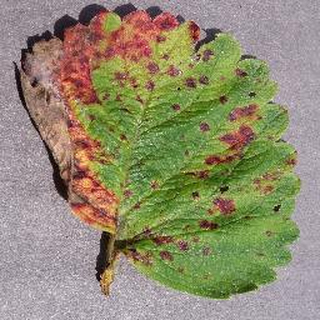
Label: strawberry_leaf_scorch